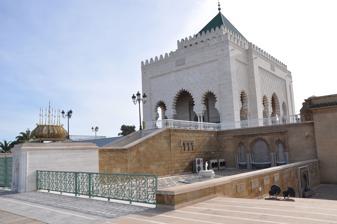
Building: Mausoleum of Mohammed V
Country: Morocco
Year built: 1971
Mausoleum in Rabat, Morocco The Mausoleum The Mausoleum of Mohammed V ( Arabic : ضريح محمد الخامس , romanized : Ḍarīḥ Muḥammad al-Khāmis ) is a mausoleum located across from the Hassan Tower in Rabat , Morocco . It contains the tombs of the Moroccan king Mohammed V and his two sons, late King Hassan II and Prince Abdallah . History Mohammed V died in 1961. Construction of his mausoleum was commissioned by Hassan II. The complex was designed by Vietnamese architect Cong Vo Toan using traditional forms with modern materials. The rich materials, as well as the deliberate use of historical crafts and motifs, is meant to not only pay tribute to Mohammed V but also to evoke his own efforts to encourage traditional craftsmanship as a means of promote a sense of Moroccan identity. Construction began in 1961 and involved renovations to the esplanade of the ruined Almohad -era mosque to which the Hassan Tower belonged. Construction was completed in 1971 and Mohammed V's body was transferred here that same year. His son Abdallah was buried here in 1983. Hassan II was also buried here upon his death in 1999. Description The mausoleum stands on an elevated platform at the southeastern corner of the esplanade. It is a rectangular structure made in reinforced concrete covered with white marble on the exterior. The exterior is marked by porticos of Moorish arches and a pyramidal green roof. The arches are also polylobed and the wall surfaces above them are carved with a characteristic Moroccan sebka motif. Inside, the mausoleum chamber is covered by a dome of mahogany wood with coloured glass, while the walls are covered in zellij tiling. Some elements are finished with chased brass . The cenotaph of Mohammed V is carved in white onyx and was made by craftsman Ibn Abdelkrim. A reader of the Quran is often present, having his assigned seat. To the west, across from the mausoleum and at the southwestern corner of the ancient mosque, is another structure on an elevated platform: a rectangular open-air pavilion with rows of arches which was designed as a museum for the Alaouite dynasty . The space between these two structures is filled by an accompanying mosque which was also built as part of the complex. The mosque is situated at a lower level in order to not obstruct the view of the other two structures. Its hypostyle interior is divided between a men's and a women's section and includes a marble-paved courtyard ( sahn ). Gallery Mausoleum of Mohammed V seen through the mosque ruins Entrance to the mausoleum Columns and portico around the mausoleum, with royal guard Honor guard at the mausoleum Interior of the mausoleum with a Quran reader The interior dome of the mausoleum The mosque attached to the mausoleum Fountain in the façade of the complex The western pavilion See also Moulay Abdallah Mosque Mausoleum of Moulay Ismail Mohammed V Mosque, Tangier Hassan II Mosque References Wikimedia Commons has media related to Mausoleum of Mohammed V .